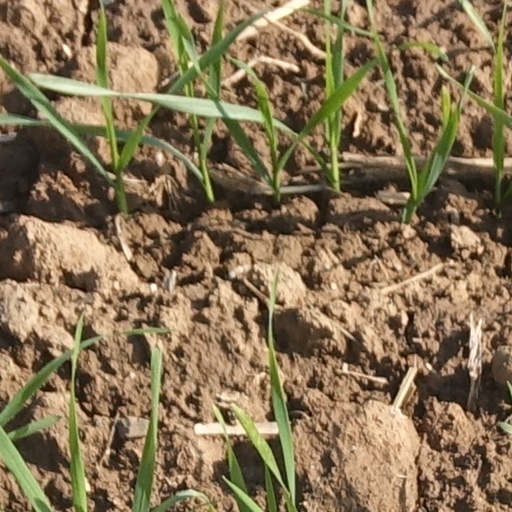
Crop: wheat